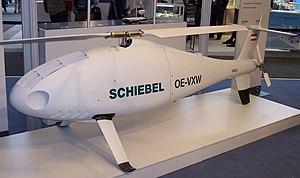
Le Camcopter S-100 est un drone hélicoptère de reconnaissance tactique, soutien d'artillerie, surveillance maritime, construit par la société autrichienne Schiebel.